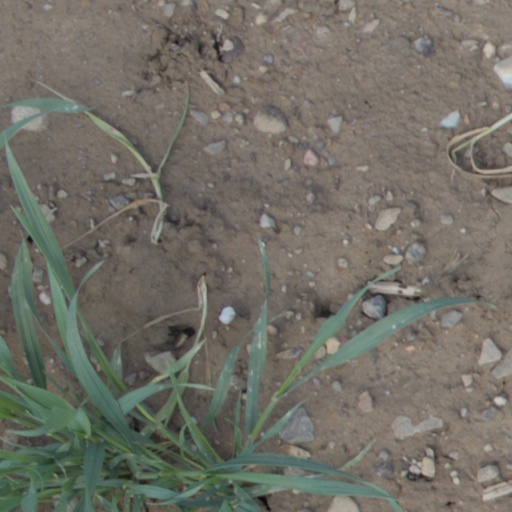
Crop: wheat